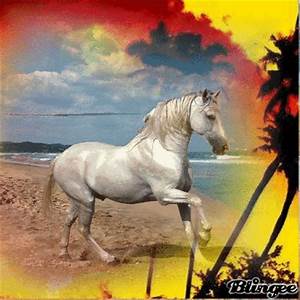
Label: cavallo